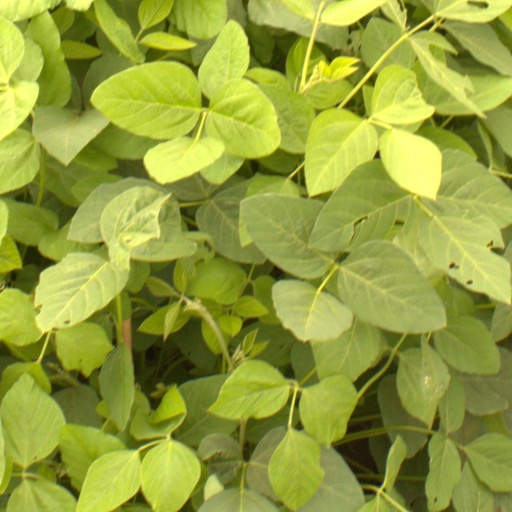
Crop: soybean